Pagefield

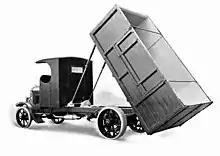
Pagefield Commercial Vehicle

The firm was established in 1904 as a general engineering company. In 1907 it produced 2-ton trucks. Between 1913 and 1931 it produced 4 ton trucks and 3.5 ton patented engine-operated tipping gear. A refuse collection vehicle of the 1930s, known as the "Pagefield Prodigy", featured a special short wheelbase chassis designed for operating in restricted spaces. 5-ton trucks were introduced in 1922, and 12-ton trucks, known as "6-trucks", in 1931.